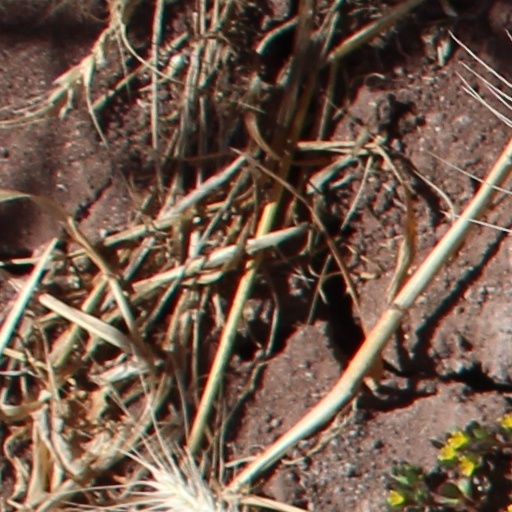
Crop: wheat